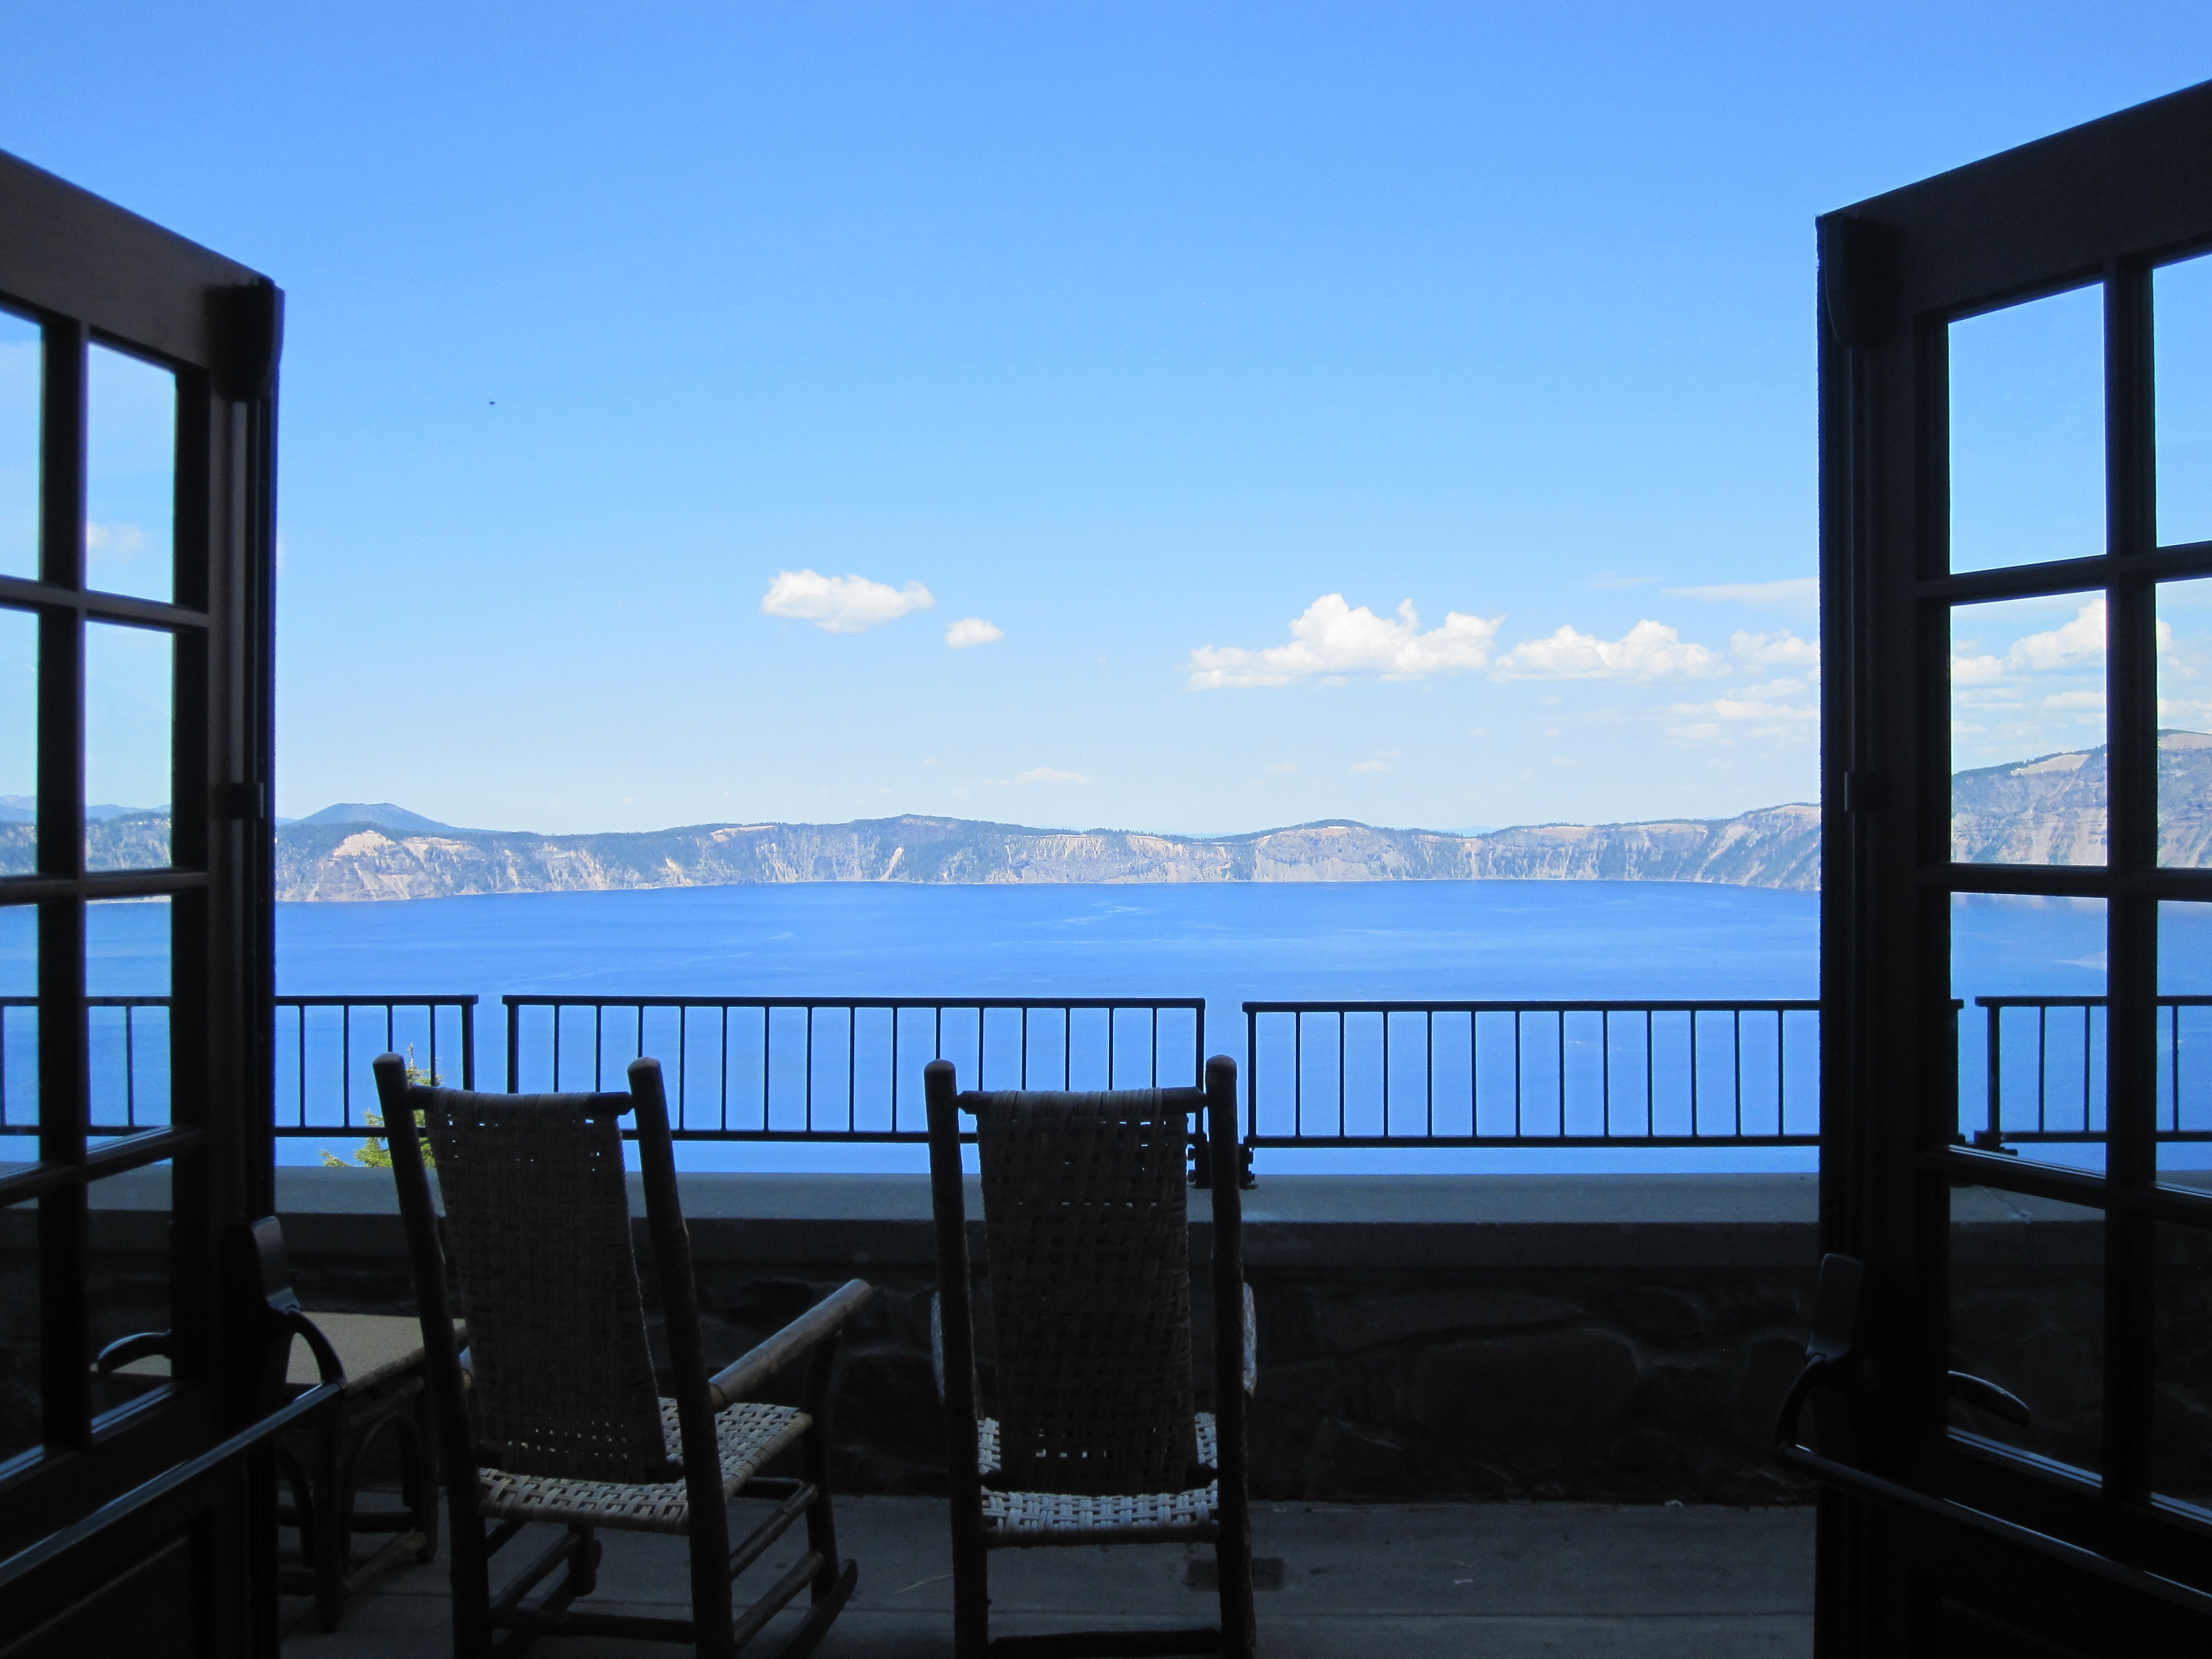
beach, landscape, sea, coast, ocean, dock, villa, house, lake, home, porch, vacation, cottage, patio, property, crater, apartment, resort, veranda, estate, oregon, condominium, deep blue, verandah, stoop